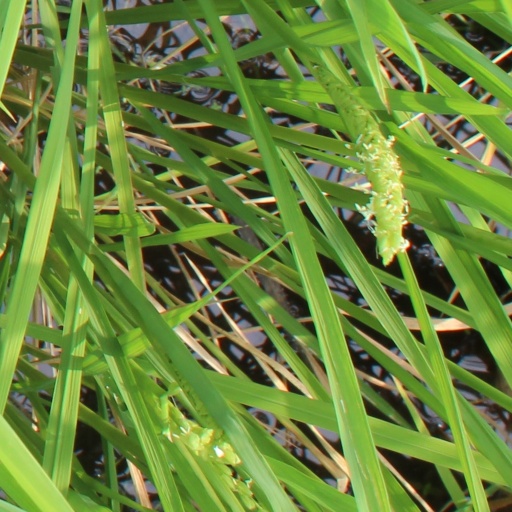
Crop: rice